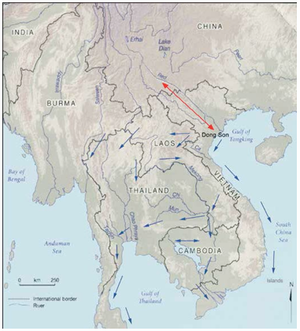
Routes commerciales anciennes empruntées par les tambours
Les tambours de bronze de l'Asie du Sud-Est sont des instruments sonores créés il y a environ 2 500 ans, au sein de royaumes indépendants et animistes, le long du bassin du Fleuve Rouge, aux confins de la Chine et du Vietnam actuels. Leur alliage de cuivre, aux qualités jusqu'alors inconnues, tout autant que leur compatibilité avec les valeurs des peuples concernés, peuvent expliquer leurs succès récurrents, sous des formes diverses jusqu'à nos jours.